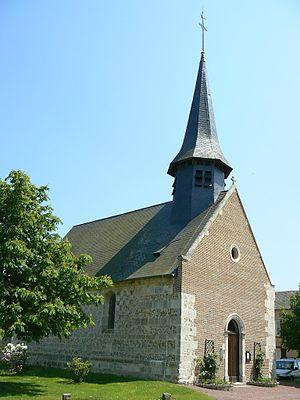
Eglise de Caugé
Caugé est une commune française située dans le département de l'Eure, en région Normandie.